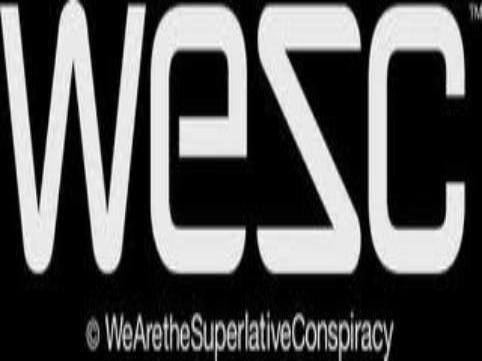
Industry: Clothes